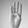
ASL letter: B